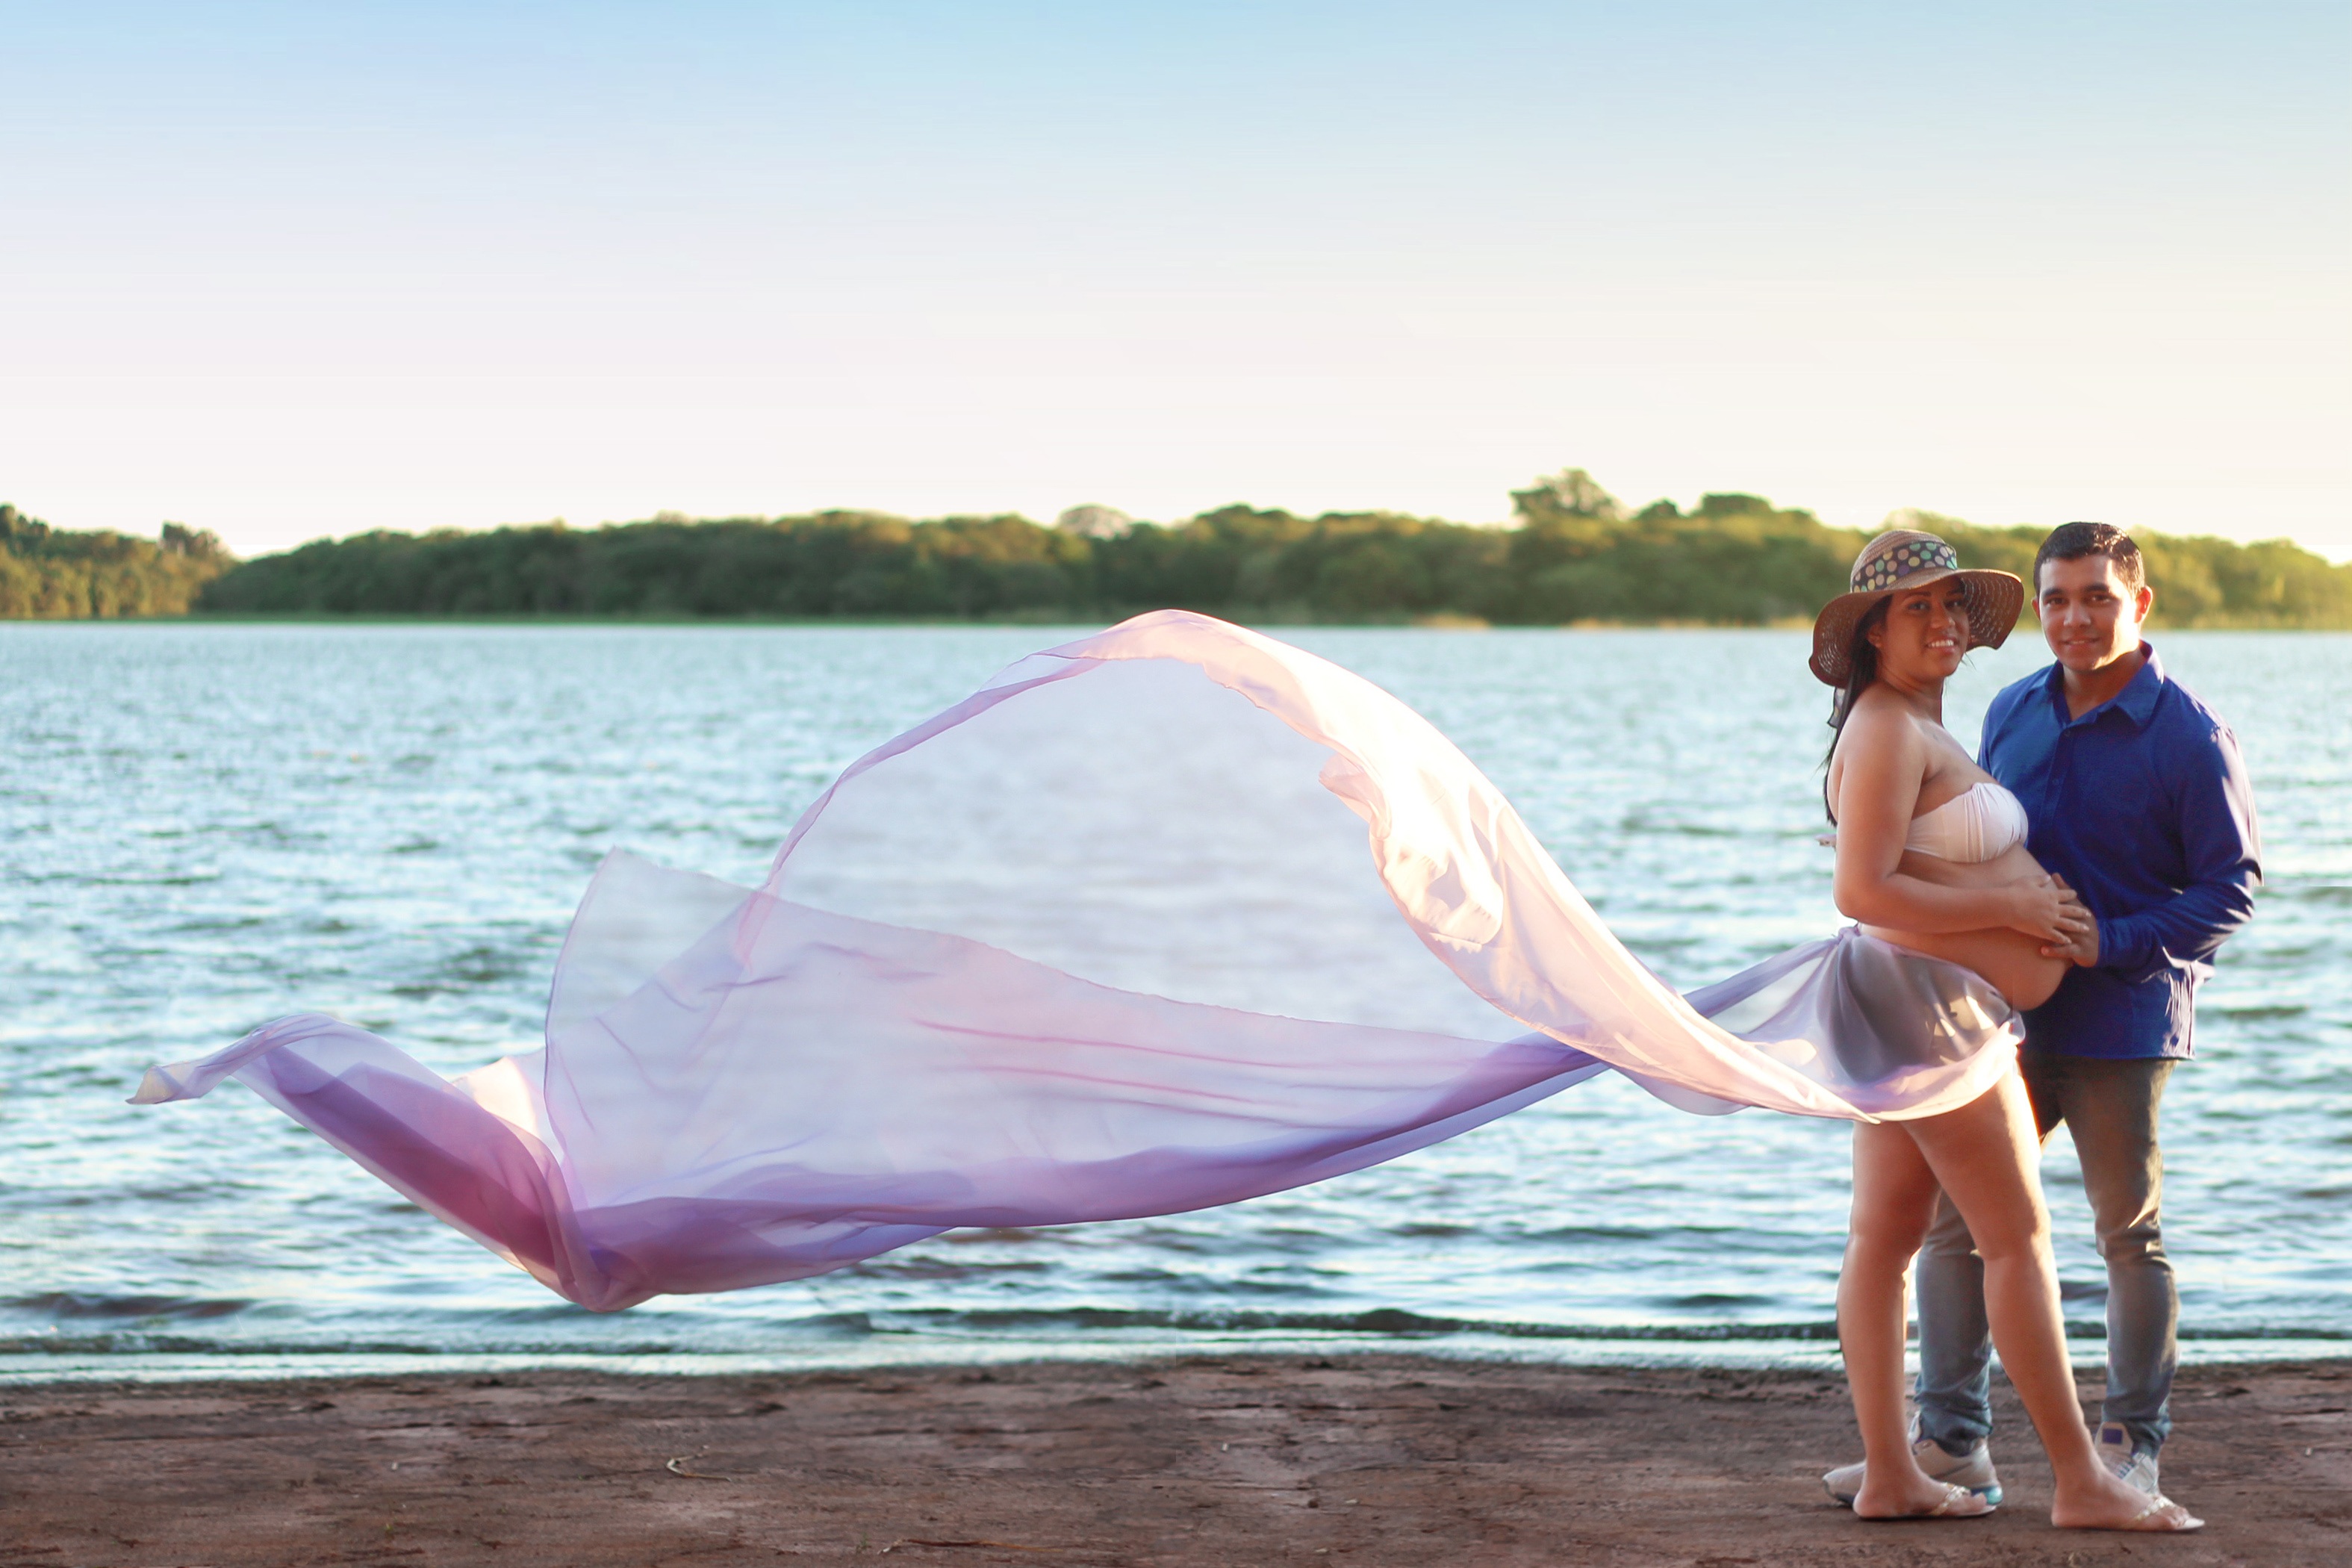
beach, time, father, baby, mother, pregnant, pregnant woman